Syenite

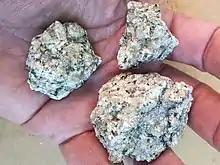
Syenite from Corsica

Syenite is a coarse-grained intrusive igneous rock with a general composition similar to that of granite, but deficient in quartz, which, if present at all, occurs in relatively small concentrations (< 5%). It is considered a granitoid. Some syenites contain larger proportions of mafic components and smaller amounts of felsic material than most granites; those are classed as being of intermediate composition.